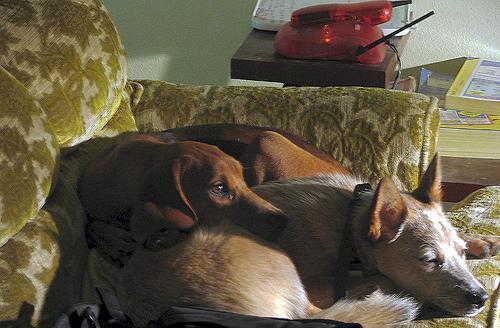
redbone